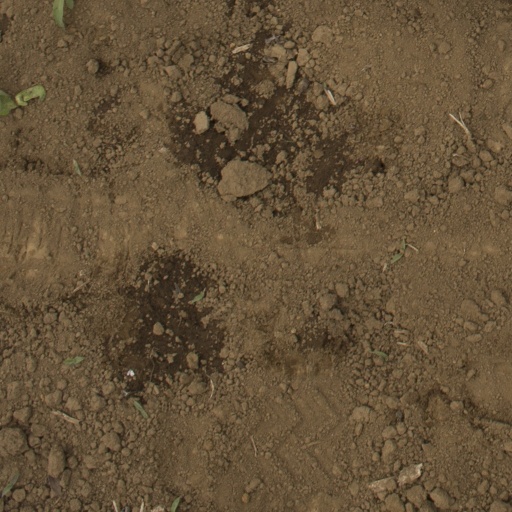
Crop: Jerusalem artichoke